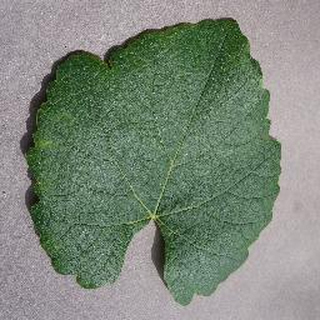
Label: healthy_grape